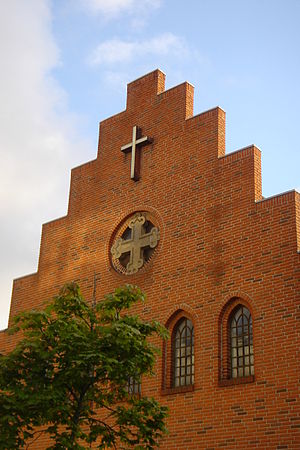
Hjørring Baptistkirke
Hjørring Baptistkirke
Hjørring Baptistkirke
Hjørring Baptistkirke er en kristen frikirke, som er beliggende på Sct. Olai Plads i centrum af Hjørring.